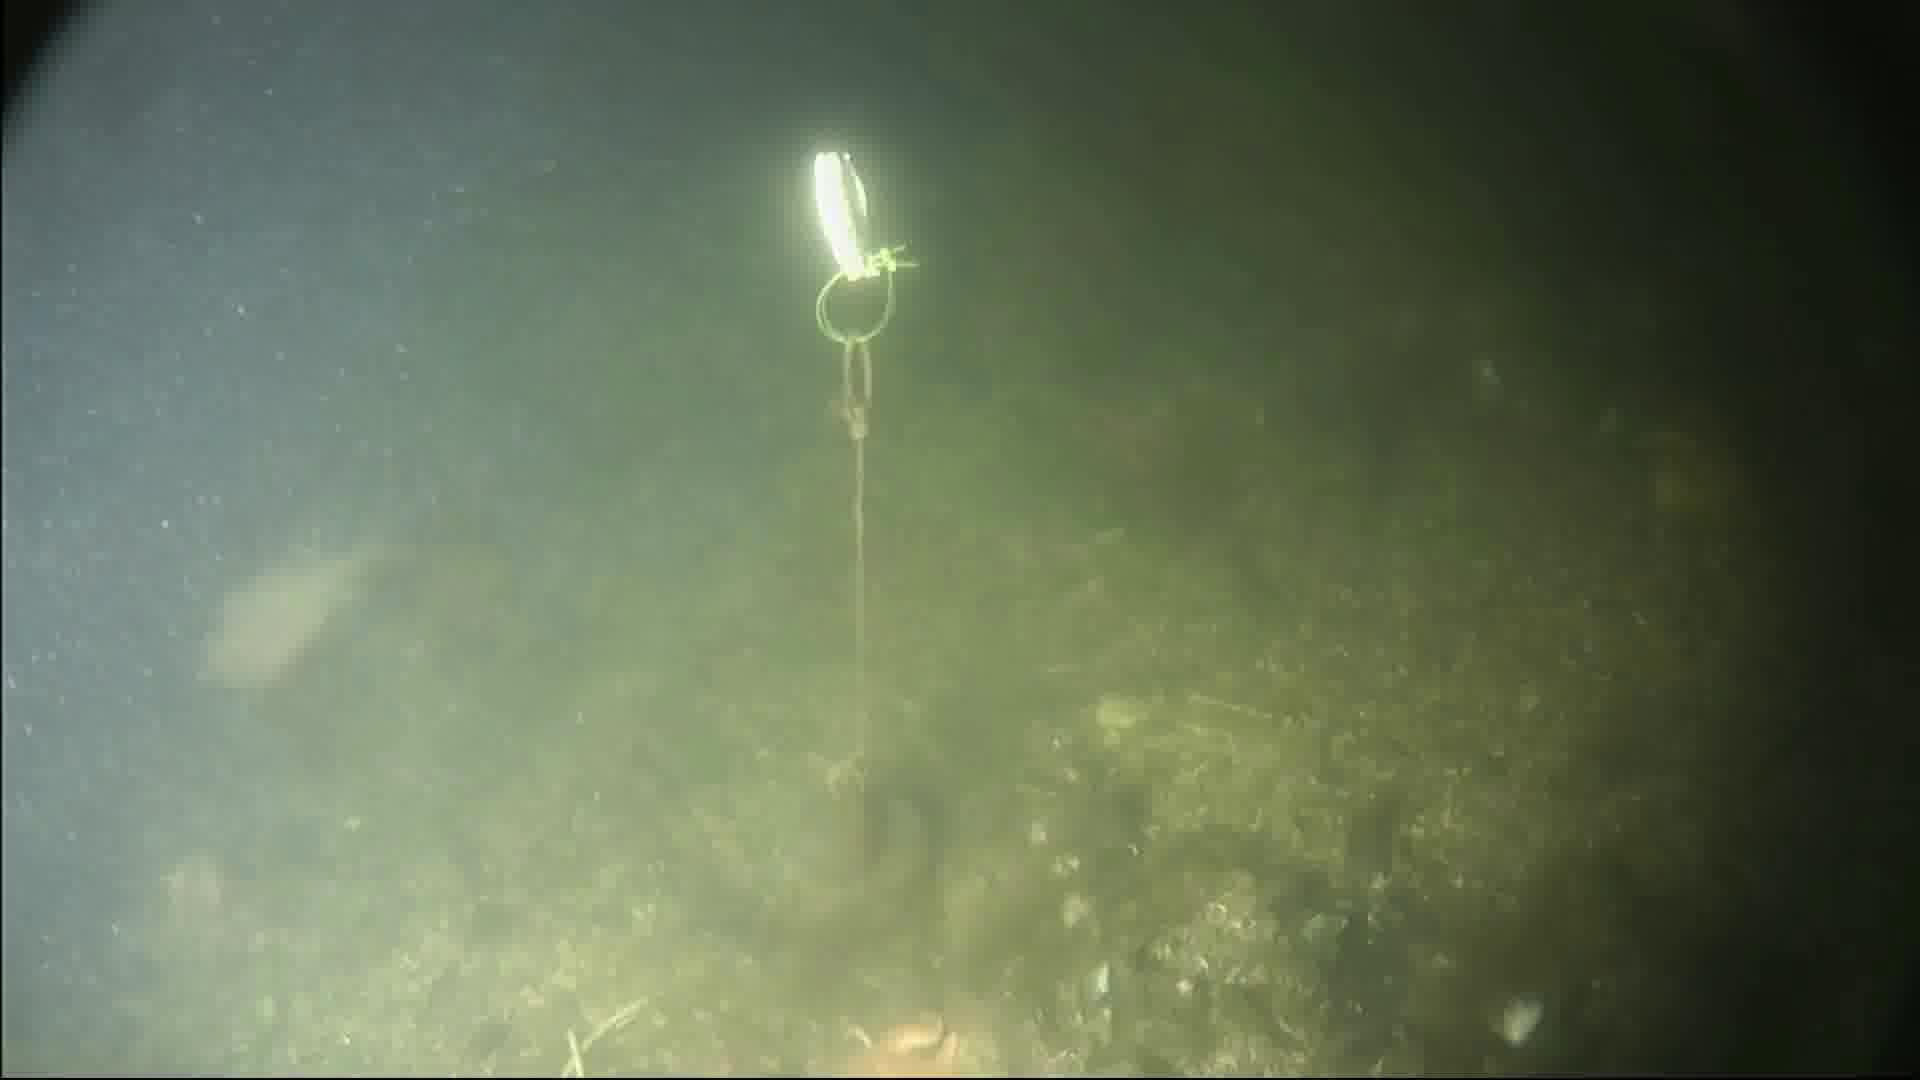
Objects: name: fish
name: crab
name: starfish